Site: brandenburg
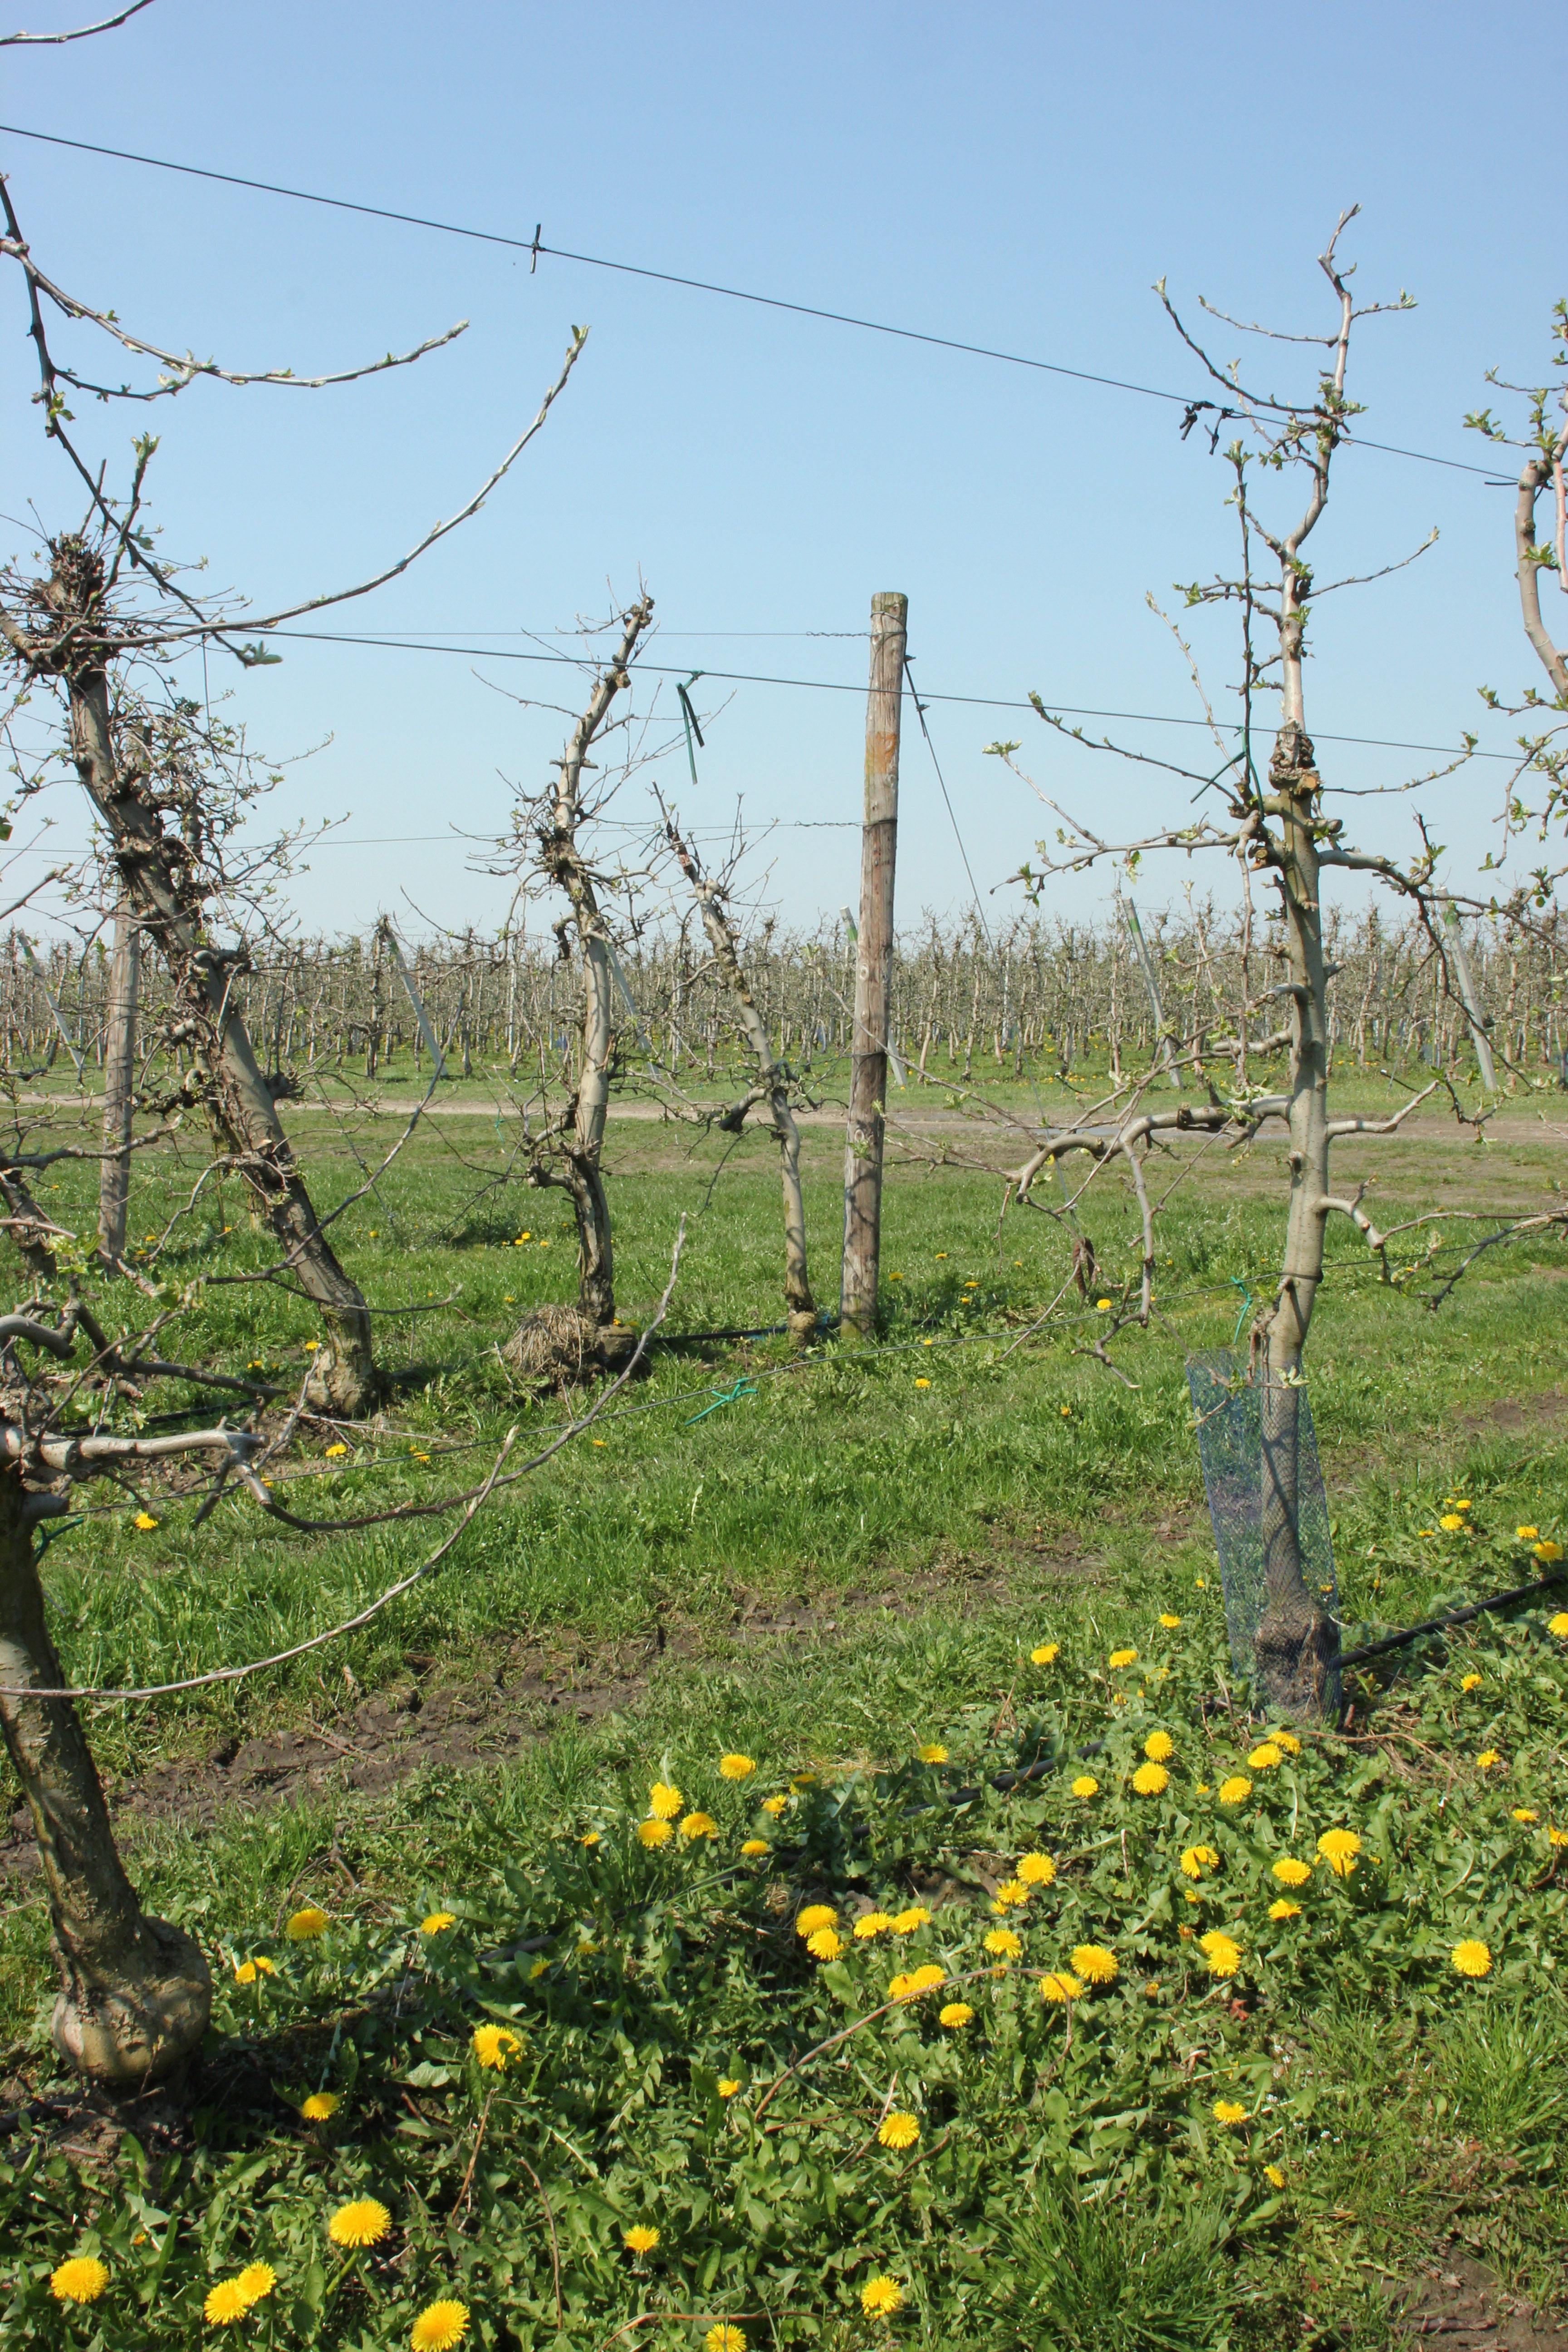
Growth stage (BBCH 56): Inflorescence emergence